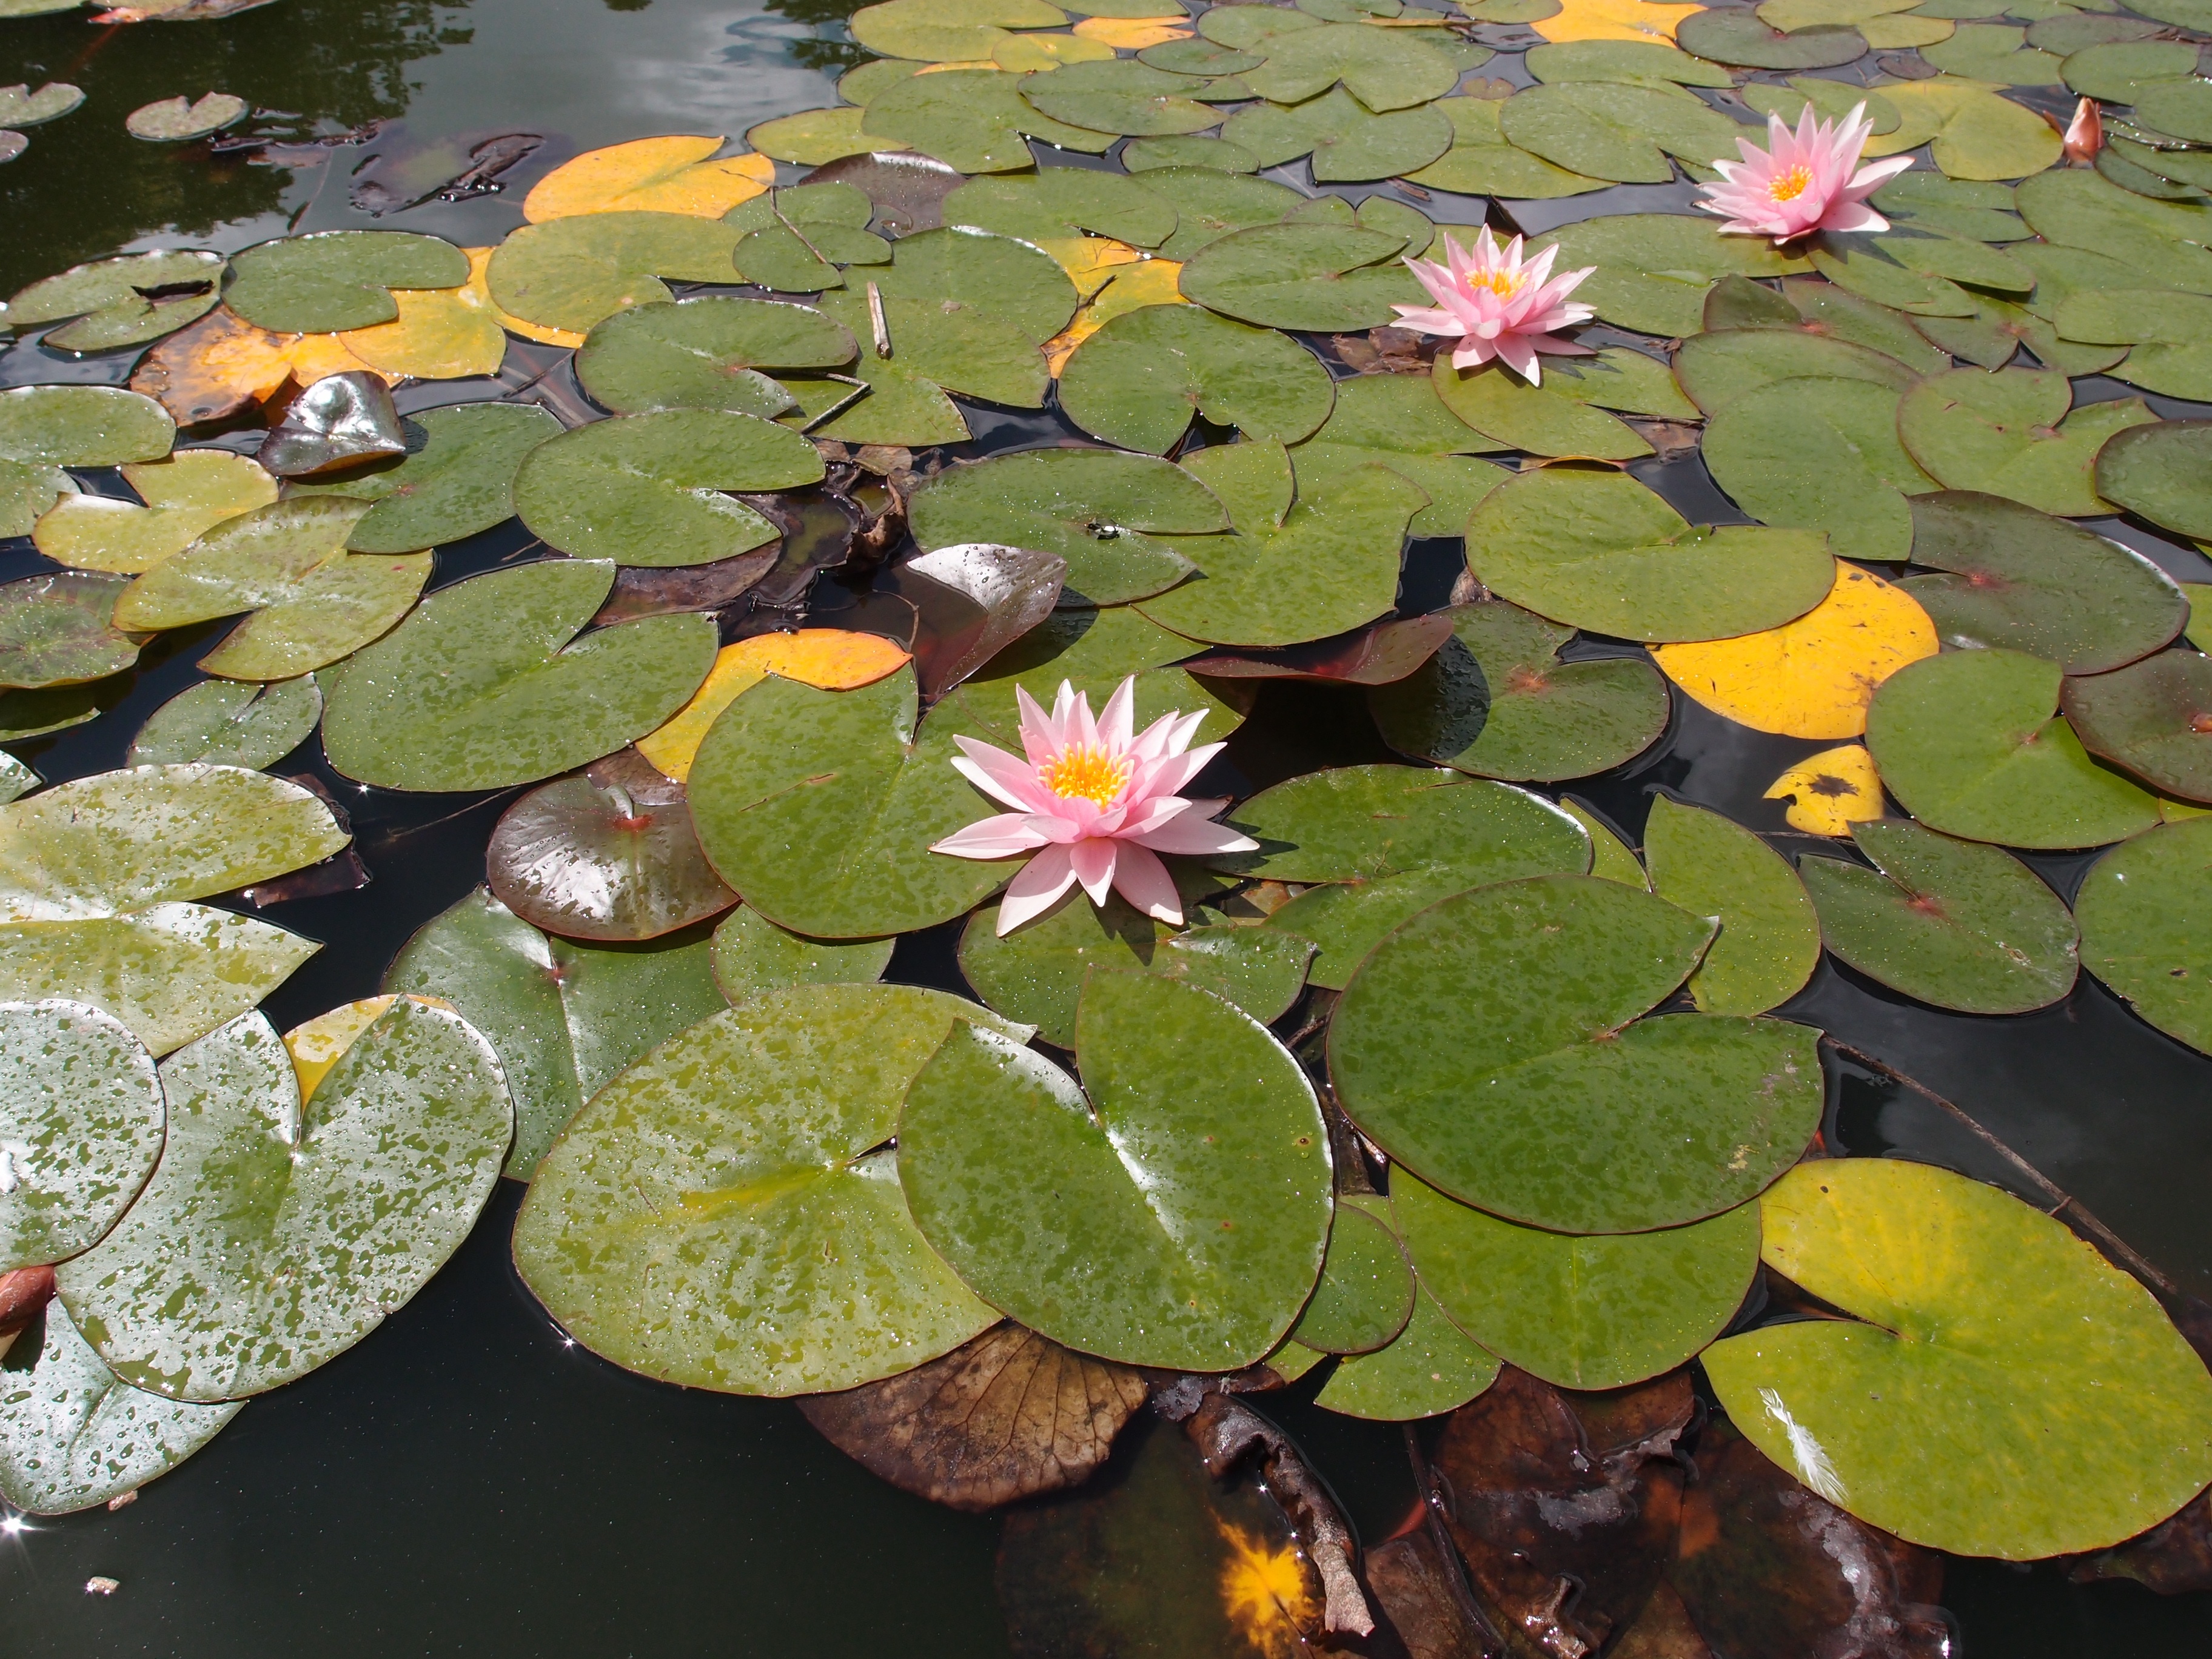
water, nature, plant, leaf, flower, petal, lake, floral, pond, autumn, botany, blooming, aquatic, aquatic plant, flora, fauna, water lily, wildflower, leaves, lily, ecosystem, waterlily, annual plant